Chinese armour

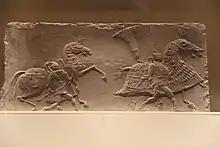
Cavalry of the Southern dynasties.

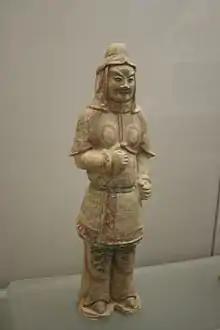
Tang soldier in cord and plaque armour

Fully comprehensive metal horse armour covering the horse's entire body appeared in northeastern China in the mid-4th century during the Eastern Jin dynasty, probably as a result of Xianbei influence. By the end of the 4th century, murals depicting horse armour covering the entire body were found in tombs as far as Yunnan.